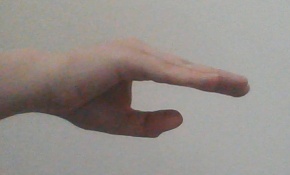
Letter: jeem